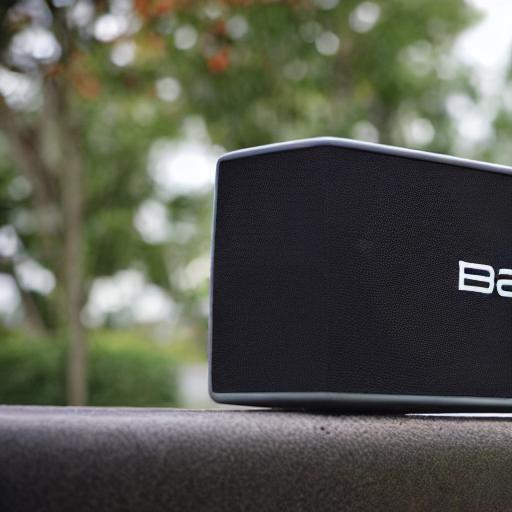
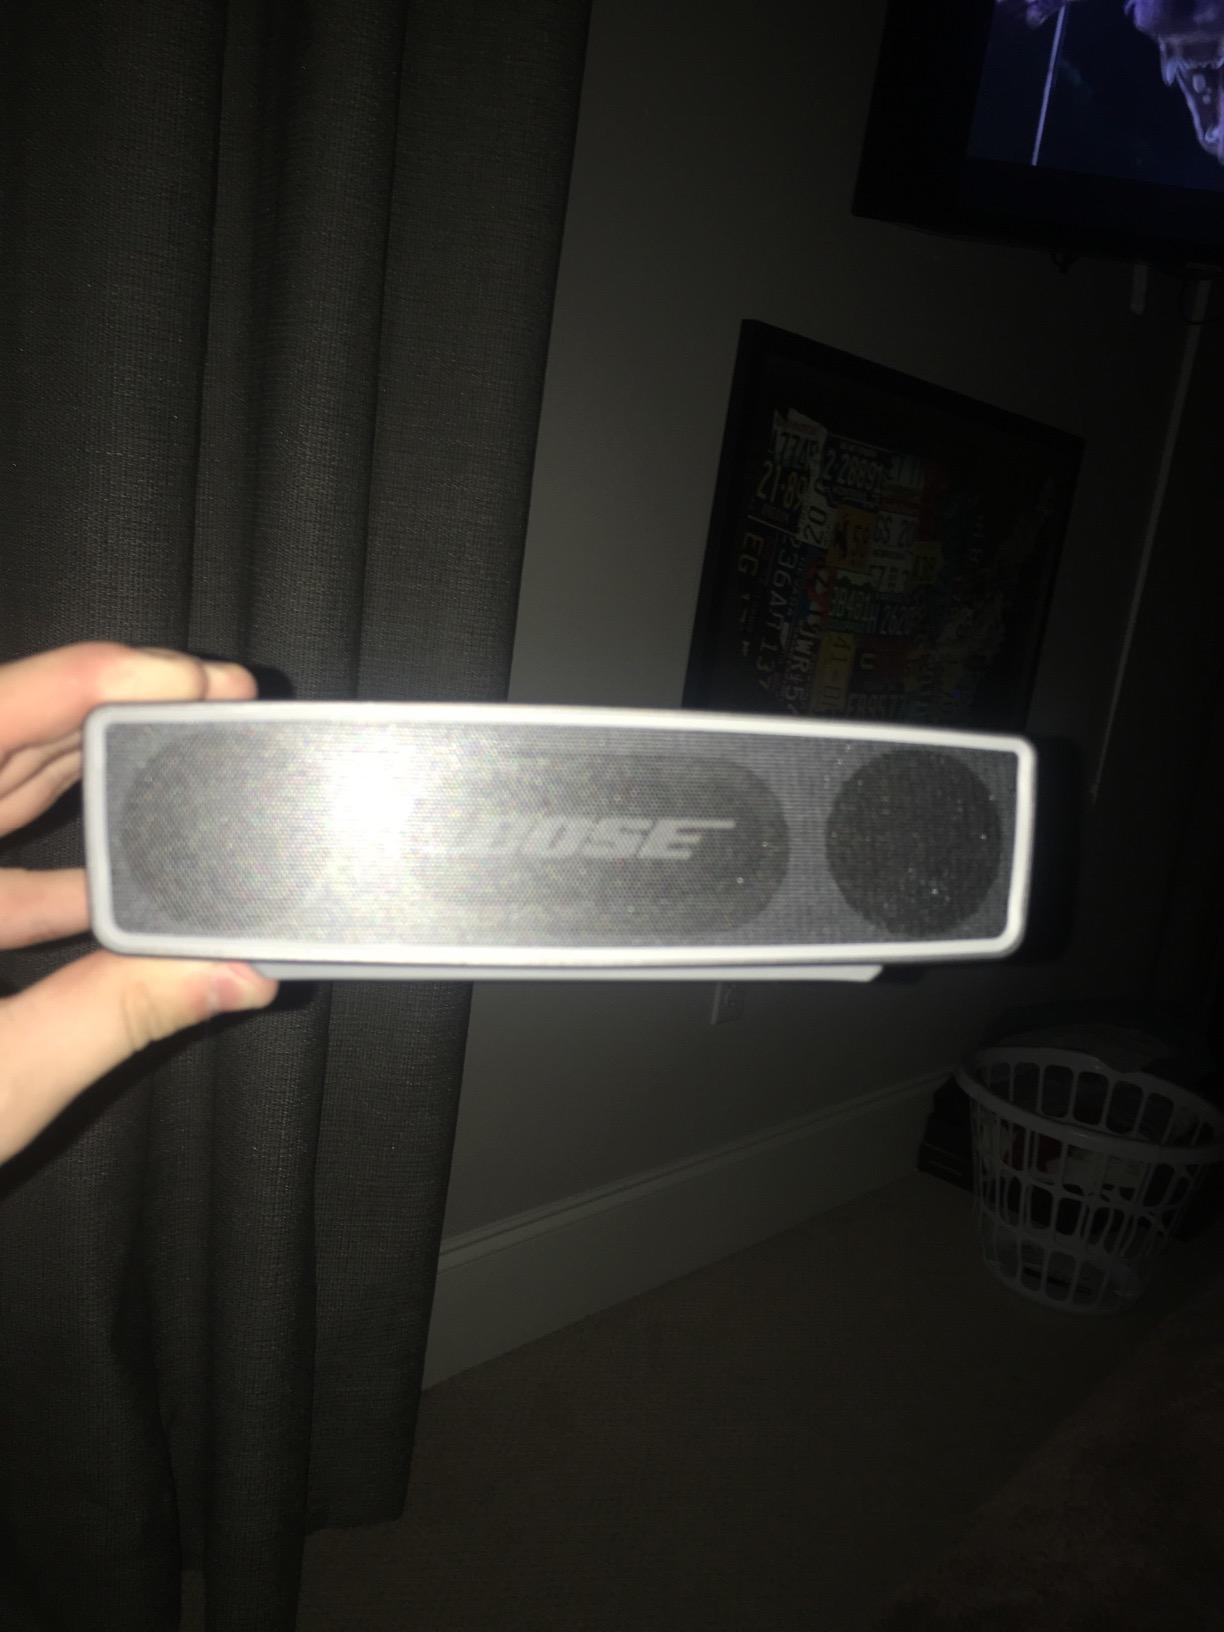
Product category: speaker
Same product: no